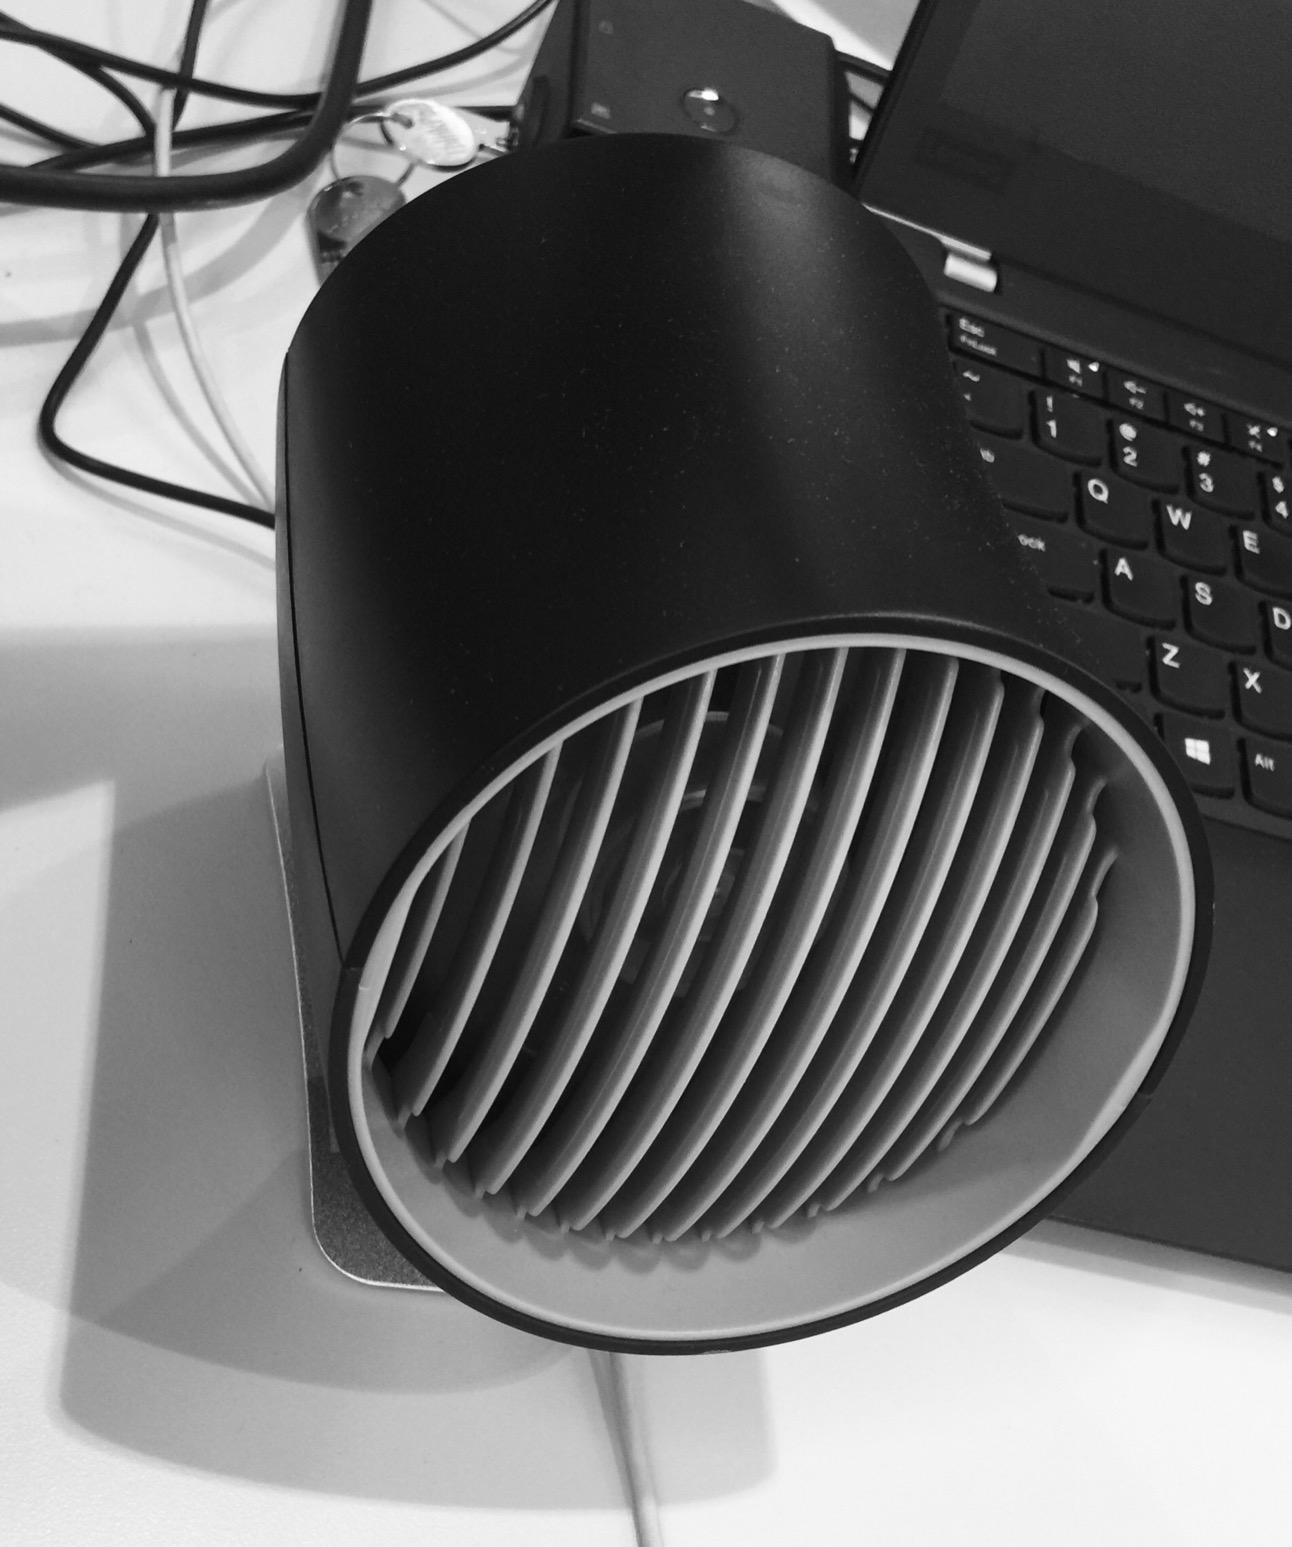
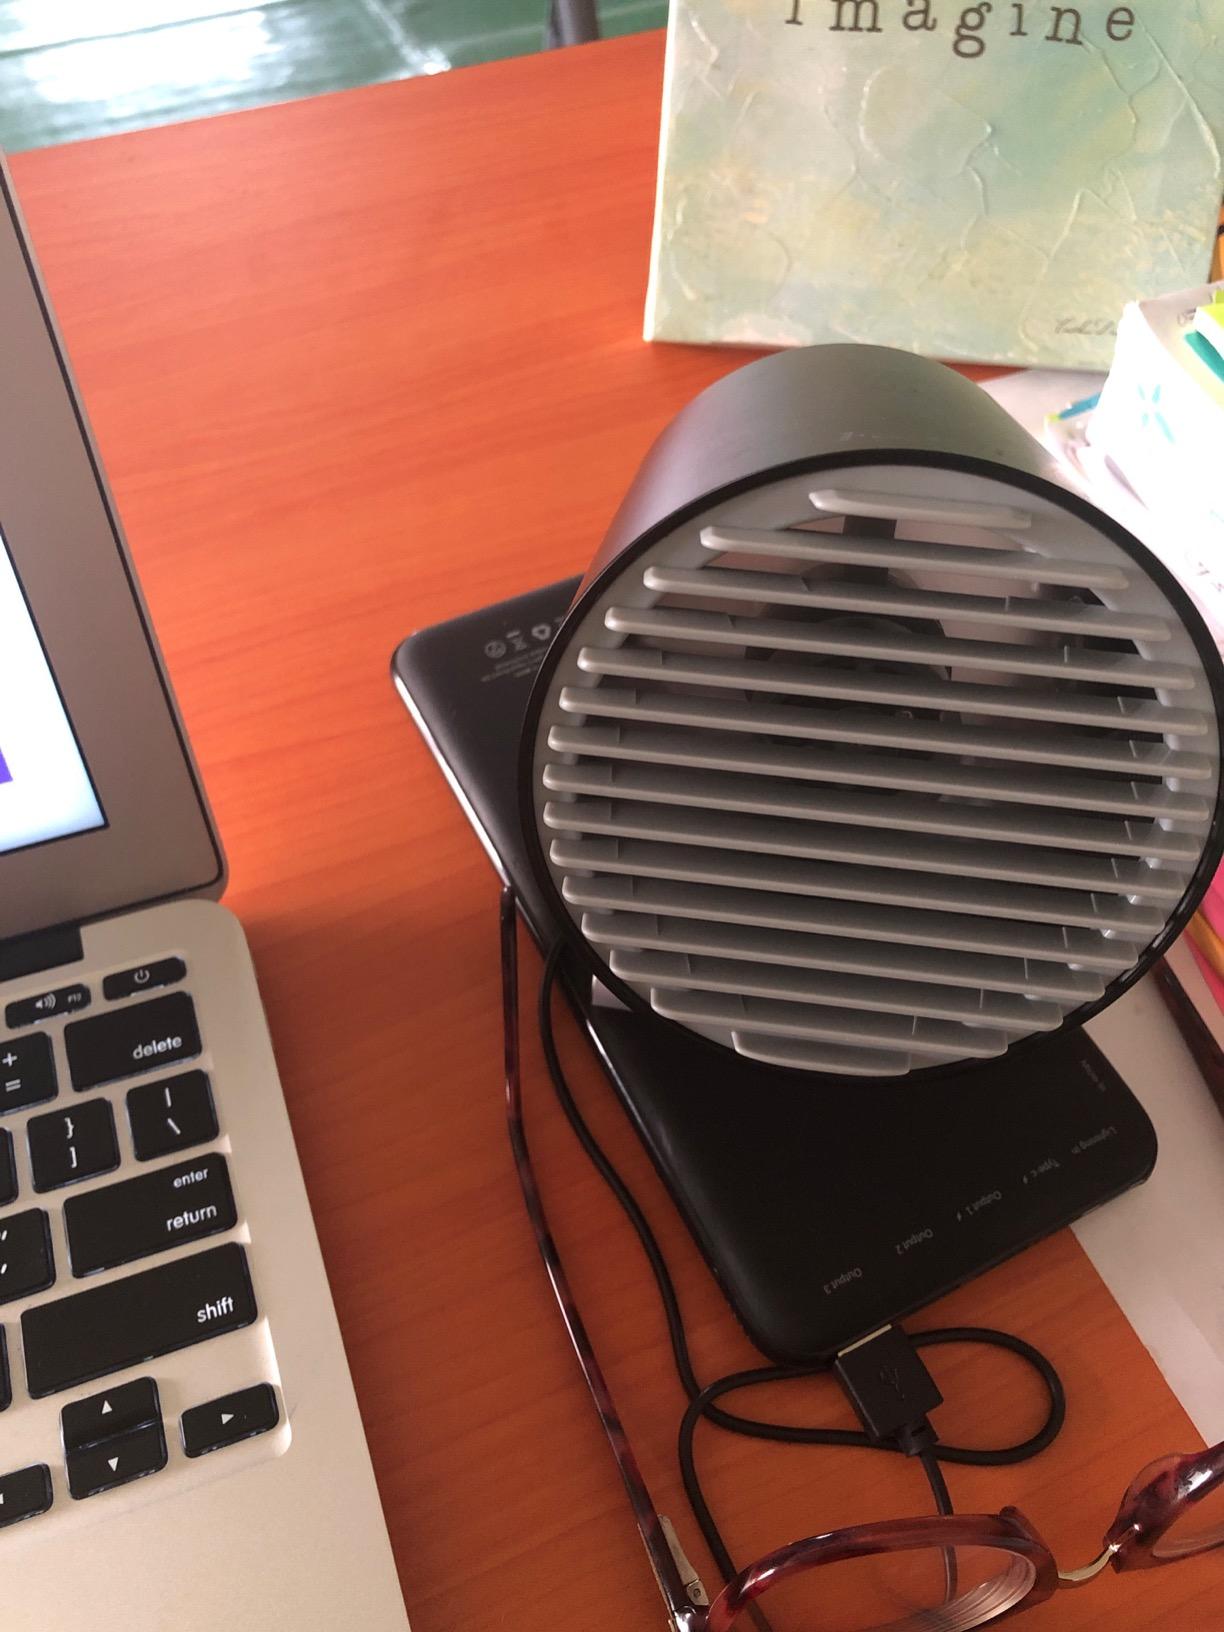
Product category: fan
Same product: no